Santo Stefano del Cacco

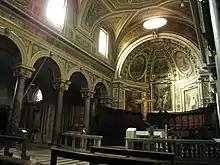
Santo Stefano del Cacco (Roma)

The name "del Cacco" may refer to the Roman deity Cacus, or more likely to a statue of the dog-headed (baboon, actually) ancient Egyptian god Thoth (from the temple of the ancient Egyptian deities Isis and Serapis, the Iseum Campense, built in 43 BC, on whose ruins the church was originally built and twelve columns from which were re-used in the church's nave), misunderstood as a monkey or "Macaco" (later corrupted to Cacco).